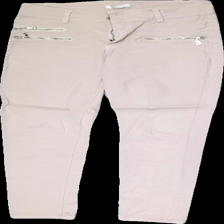
View: front
Type: Jeans
Category: Ladies
Brand: Not in the list
Brand text on label: Mirelle
Colors: Pink
Material: 100% Cotton
Cut: Tight
Size: S
Trend: Denim
Price range: 50-100
Recommended usage: Reuse
Description: Pink tight jeans with zippers